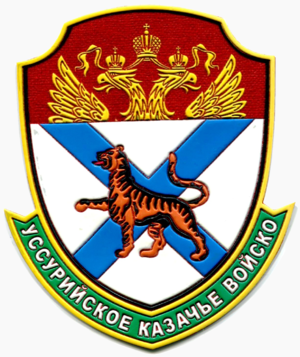
Les cosaques enregistrés de la Fédération de Russie sont les groupes paramilitaires cosaques remplissant une charge officielle définie par la loi fédérale de la Fédération de Russie nᵒ 154-FZ du 5 décembre 2005 « Du service public des cosaques de Russie ». En temps de paix les missions des cosaques enregistrés sont principalement liées à la conservation, protection et restauration des forêts, l’éducation de la jeunesse selon des valeurs patriotiques et la préparation au service militaire, l’aide lors de catastrophes naturelles, accidents, incendies et états d’urgence. Il existe aussi des polices municipales cosaques. Actuellement la Fédération de Russie reconnaît onze groupes cosaques, ces derniers ont le droit de porter des uniformes et signes distinctifs, un fouet et une épée. Les rangs cosaques à partir de iessaoul et supérieurs sont décernés par un représentant du président, le rang de général cosaque est décerné par le président en personne. Les autres rangs sont décernés par les commandants des unités concernées.